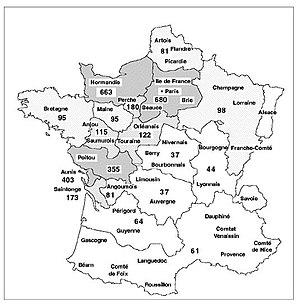
L'origine des colons arrivés pendant le régime français - Distribution des immigrants français à la Nouvelle France par province d'origine. Carte d'interprétation statistique de données dans Charbonneau-Guillemette. (d'après Charbonneau &amp
Le Canada est un pays situé dans la partie septentrionale de l'Amérique du Nord. Monarchie constitutionnelle à régime parlementaire constituée en fédération, composée de dix provinces et trois territoires, le pays est encadré par l'océan Atlantique à l'est, l'océan Arctique au nord et l'océan Pacifique à l'ouest. Le Canada comprend deux frontières terrestres avec les États-Unis, l'une au sud et l'autre au nord-ouest avec l'Alaska, ainsi qu'une frontière maritime avec la France, par le biais de l'archipel de Saint-Pierre-et-Miquelon, et le Danemark, par le biais du Groenland. Le territoire terrestre canadien s'étend sur 10 millions de kilomètres carrés, ce qui en fait le deuxième pays du monde pour la superficie après la Russie. En 2019, il compte plus de 37 millions d'habitants et est ainsi le 37ᵉ pays du monde en ce qui concerne la population. Le territoire contient plus de 31 700 lacs, ce qui fait du Canada l'un des pays possédant les plus grandes réserves d'eau douce du globe. Les langues officielles au niveau fédéral sont l'anglais et le français. La capitale fédérale est Ottawa et la monnaie, le dollar canadien.
Le choc des patois est le nom donné par les chercheurs en sociolinguistique à la genèse linguistique du français québécois, conçu comme ayant été issu de la fusion de dialectes parisiens, gallos, normands, saintongeais, angevins et poitevins.
L’histoire du français québécois, à l'instar de l'histoire du Québec, s'inscrit dans plusieurs périodes charnières : le régime français, le régime britannique, la période post-confédération et l'époque contemporaine depuis la Révolution tranquille.